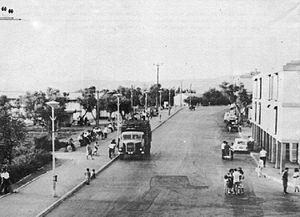
Migdal HaEmek est une ville du district nord d'Israël dans la vallée de Jezreel. Fondée en 1950, en 2007, elle compte une population de 24 800 habitants.